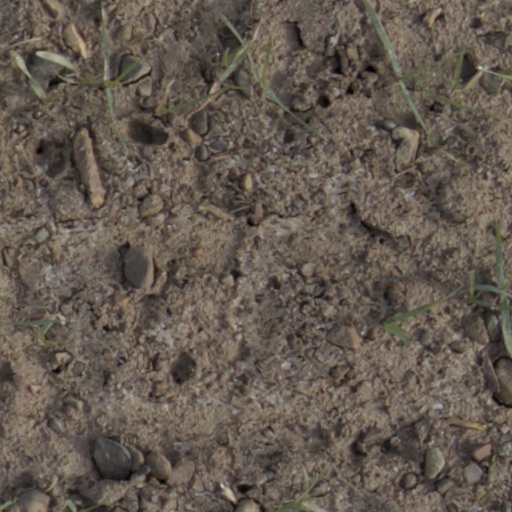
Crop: wheat